Swept wing

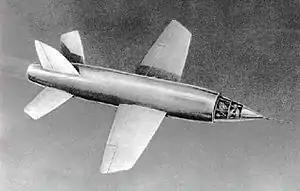
Artist's impression of the Miles M.52

The first to achieve stability was British designer J. W. Dunne who was obsessed with achieving inherent stability in flight. He successfully employed swept wings in his tailless aircraft (which, crucially, used washout) as a means of creating positive longitudinal static stability. For a low-speed aircraft, swept wings may be used to resolve problems with the center of gravity, to move the wing spar into a more convenient location, or to improve the sideways view from the pilot's position. By 1905, Dunne had already built a model glider with swept wings followed by the powered Dunne D.5, and by 1913 he had constructed successful powered variants that were able to cross the English Channel. The Dunne D.5 was exceptionally aerodynamically stable for the time, and the D.8 was sold to the Royal Flying Corps; it was also manufactured under licence by Starling Burgess to the United States Navy amongst other customers.